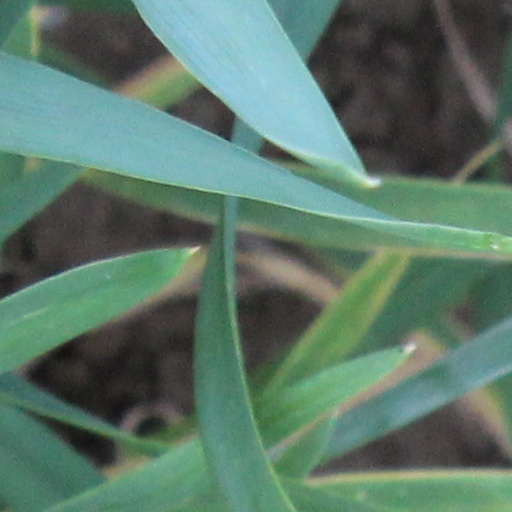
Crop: wheat